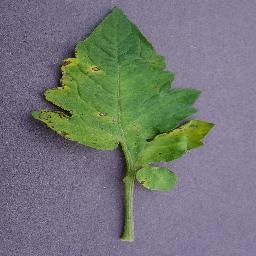
Label: Tomato___Septoria_leaf_spot